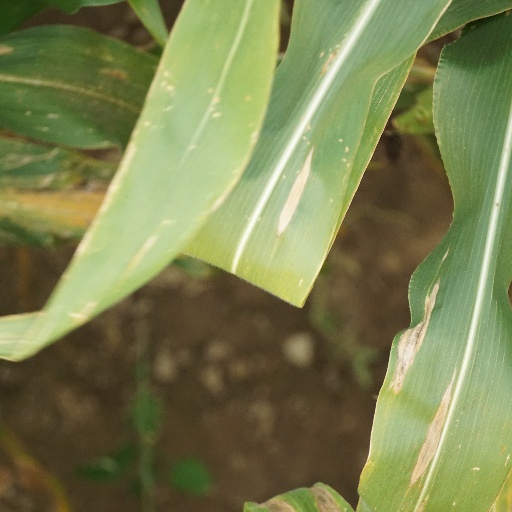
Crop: maize; corn